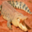
Label: crocodile